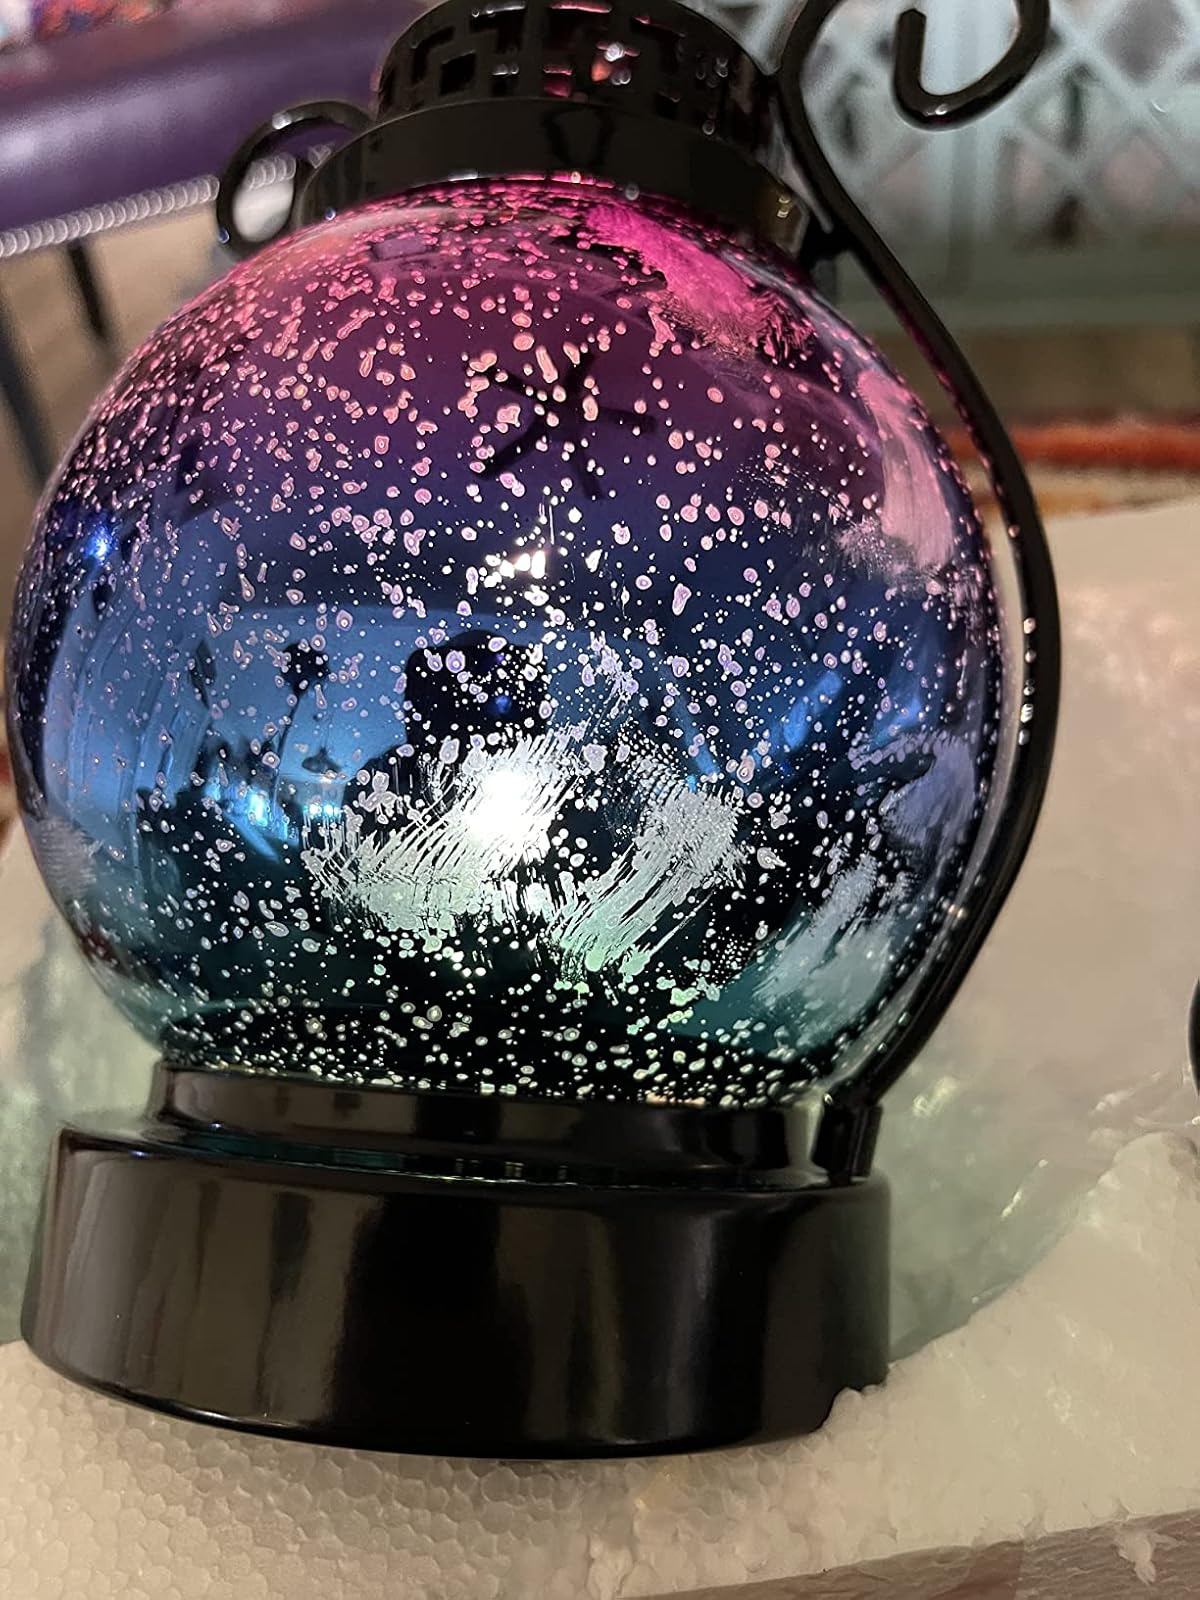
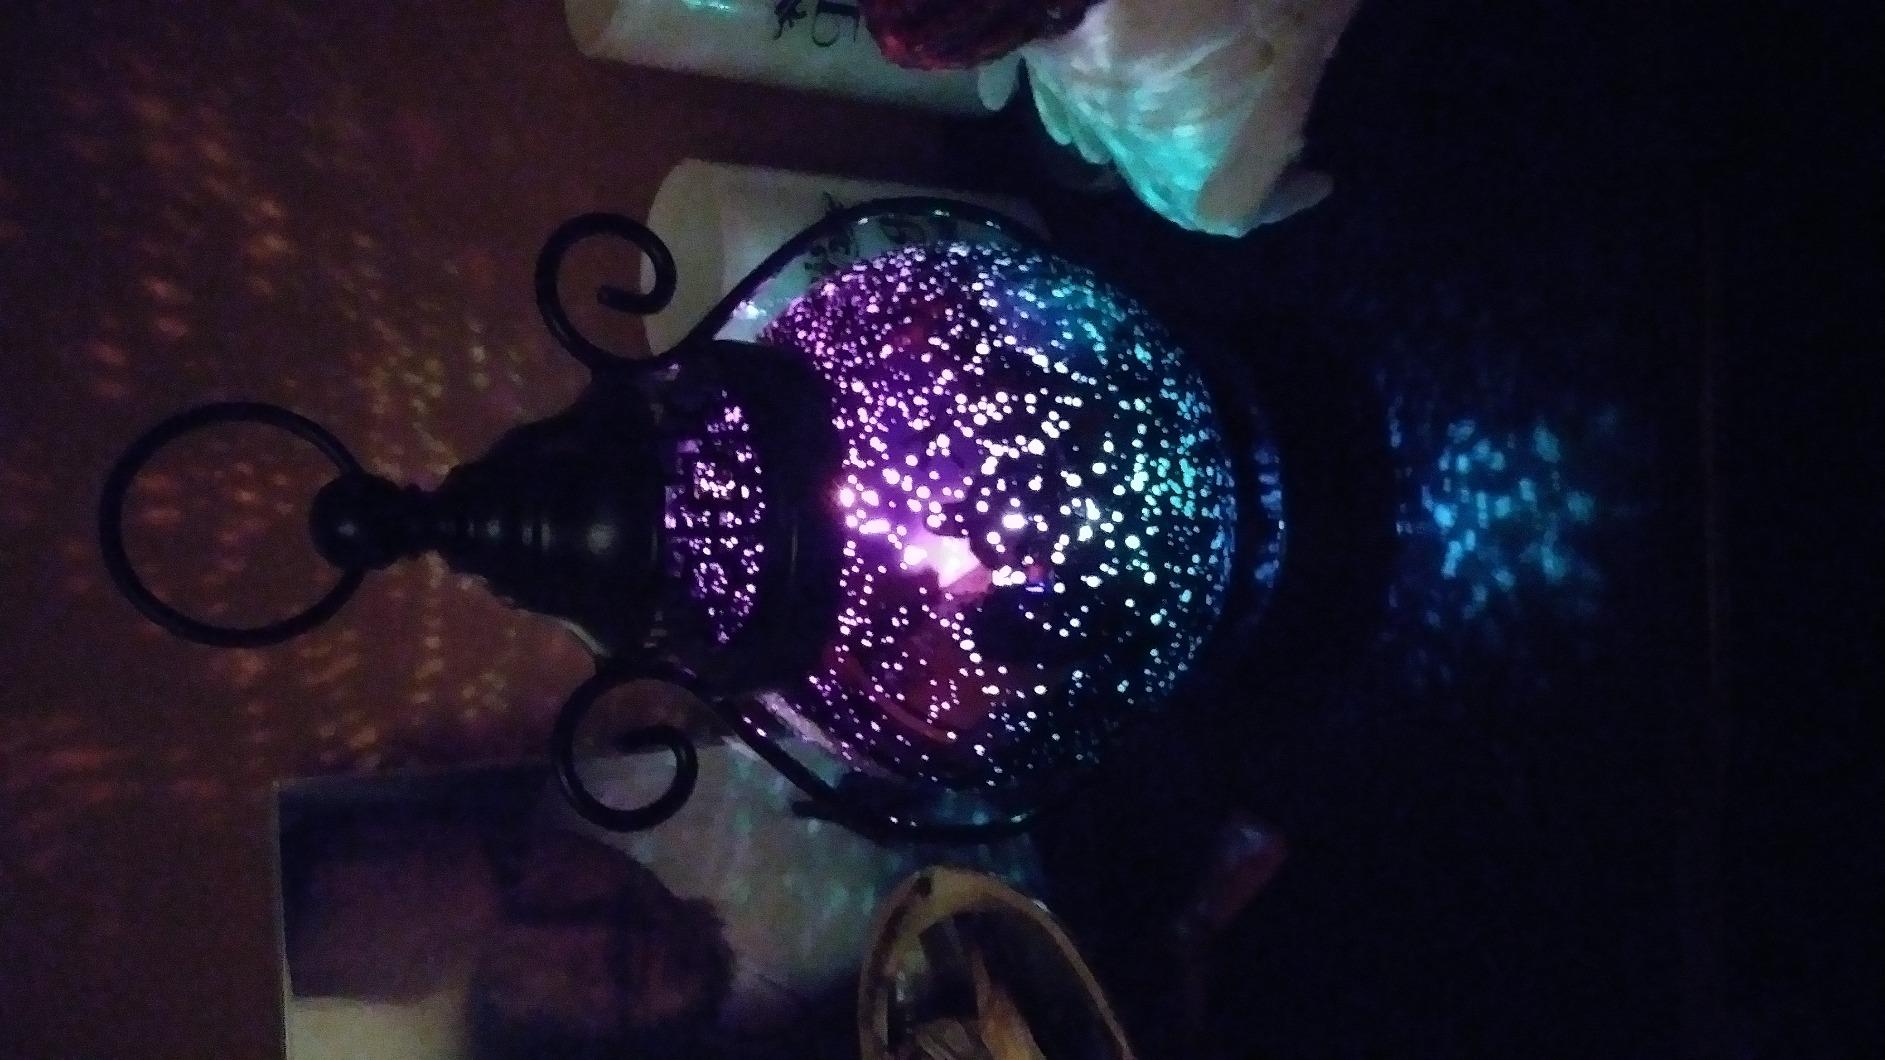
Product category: lantern
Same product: yes